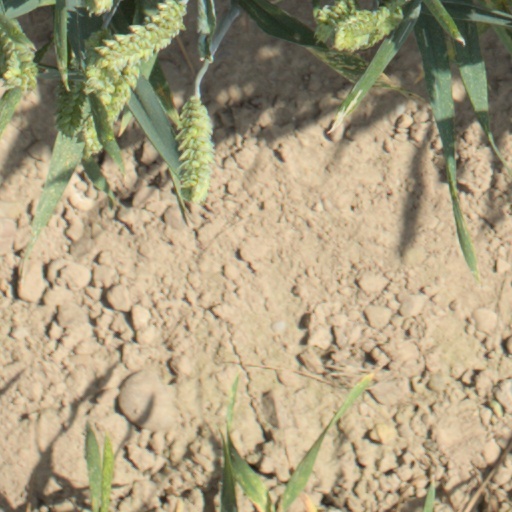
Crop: wheat